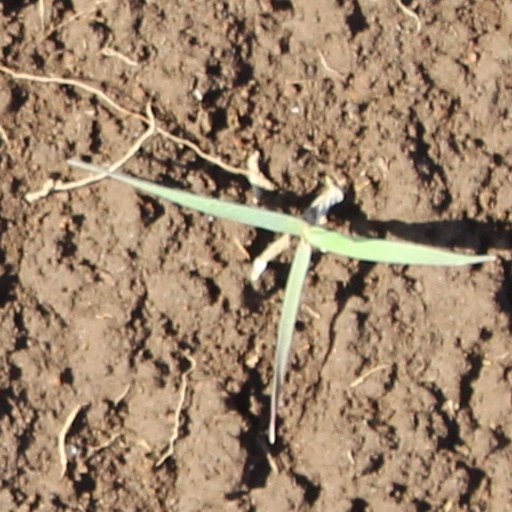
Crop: wheat